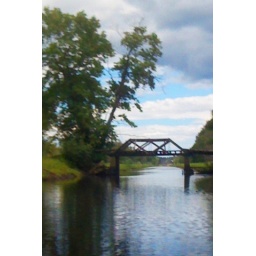
old train bridge over canal, Ipswich